Amnesia: The Dark Descent

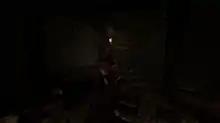
Daniel is chased by a Grunt, one of several monsters encountered in the castle.

"Amnesia: The Dark Descent" is a first-person survival horror adventure game. The player takes control of Daniel, who must navigate Castle Brennenburg while avoiding various dangers and solving puzzles. The gameplay retains the physical object interaction used in the "Penumbra" series, allowing for physics-based puzzles and interactions such as opening doors and fixing machinery. Smaller items can be stored in an inventory menu, while larger objects can be raised by holding down a mouse button and pushing or pulling the mouse. Objects such as doors or levers can be manipulated by using the mouse in a fashion that imitates moving the said object. The difficulty level can be adjusted before starting the game, but cannot be readjusted once the game has begun.